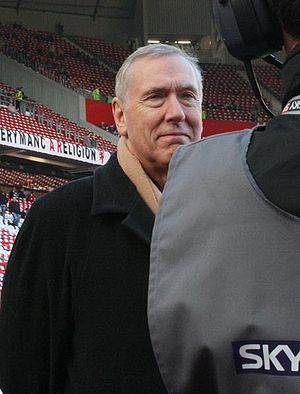
Martin Tyler
Martin Tyler før en fodboldkamp på stadionet Old Trafford
Martin Tyler er en engelsk fodboldkommentator, der blev stemt til at være FA Premier League-kommentator i dette årti. Han er også træner for Isthmian League Premier Division-holdet Kingstonian.